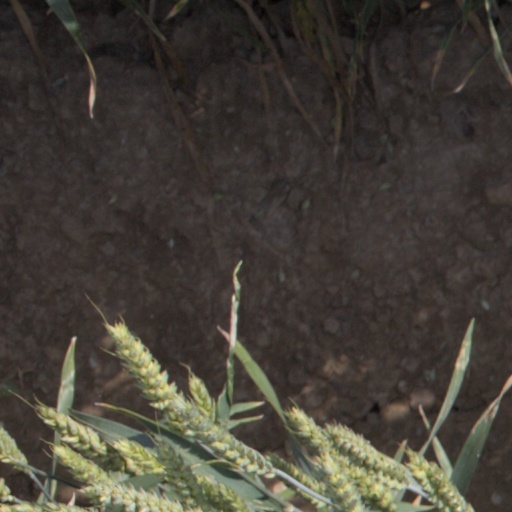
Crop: wheat